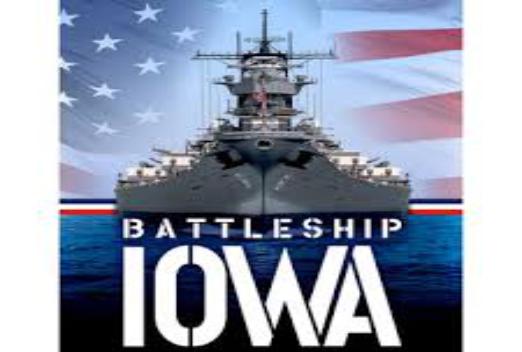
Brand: battleship
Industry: Leisure